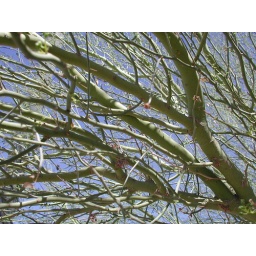
Palo Verde against blue sky